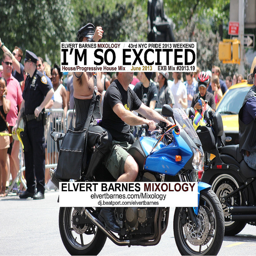
A crowd with police standing around persons on motorcycle carrying backpacks.
two people riding on a motorcycle on a city street
A photo of a couple on a motorcycle with two blocks of advertisement printed over them.
A large crowd is next to a motorcycle.
Two men on a motorcycle, their is also some words over their face.